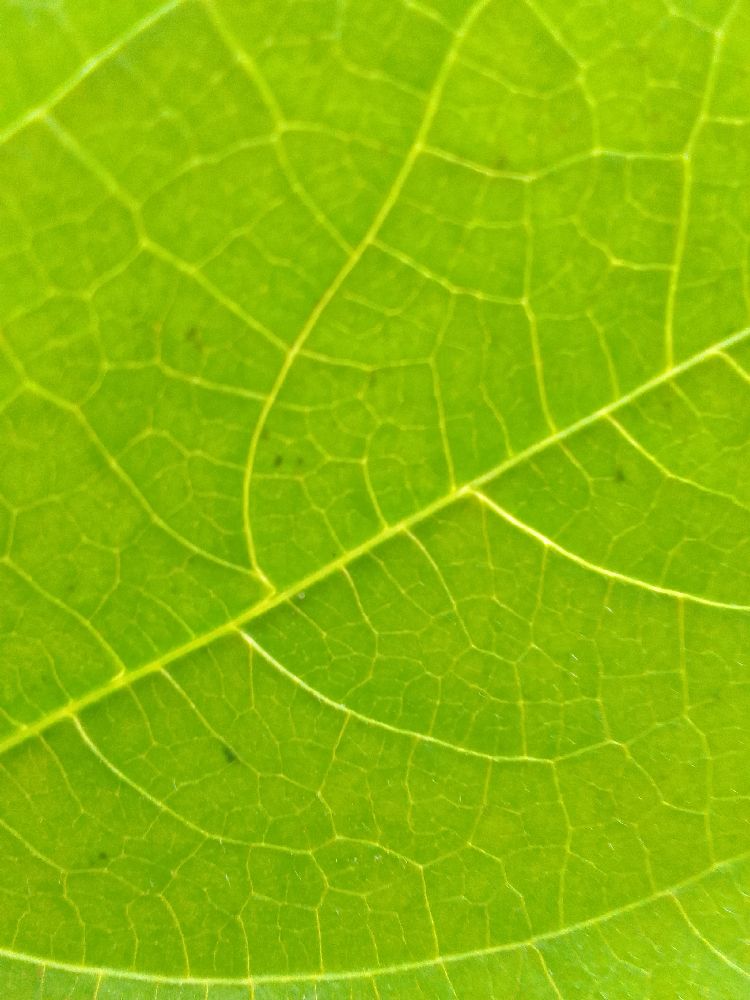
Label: healthy